Héroes Inmortales X

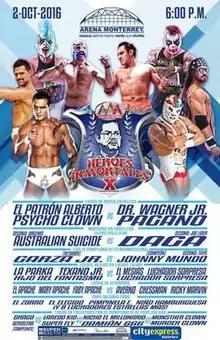
AAA's official poster for the show

"Héroes Inmortales" X (Spanish for "Immortal Heroes Ten") was a professional wrestling event produced and scripted by the Mexican professional wrestling promotion Lucha Libre AAA World Wide (AAA). The event took place on October 2, 2016 at Arena Monterrey in Monterrey, Nuevo León, Mexico. It was the tenth annual AAA show held in honor of deceased founder Antonio Peña and featured the "Copa Antonio Peña" tournament named in his honor won by Pimpinela Escarlata.